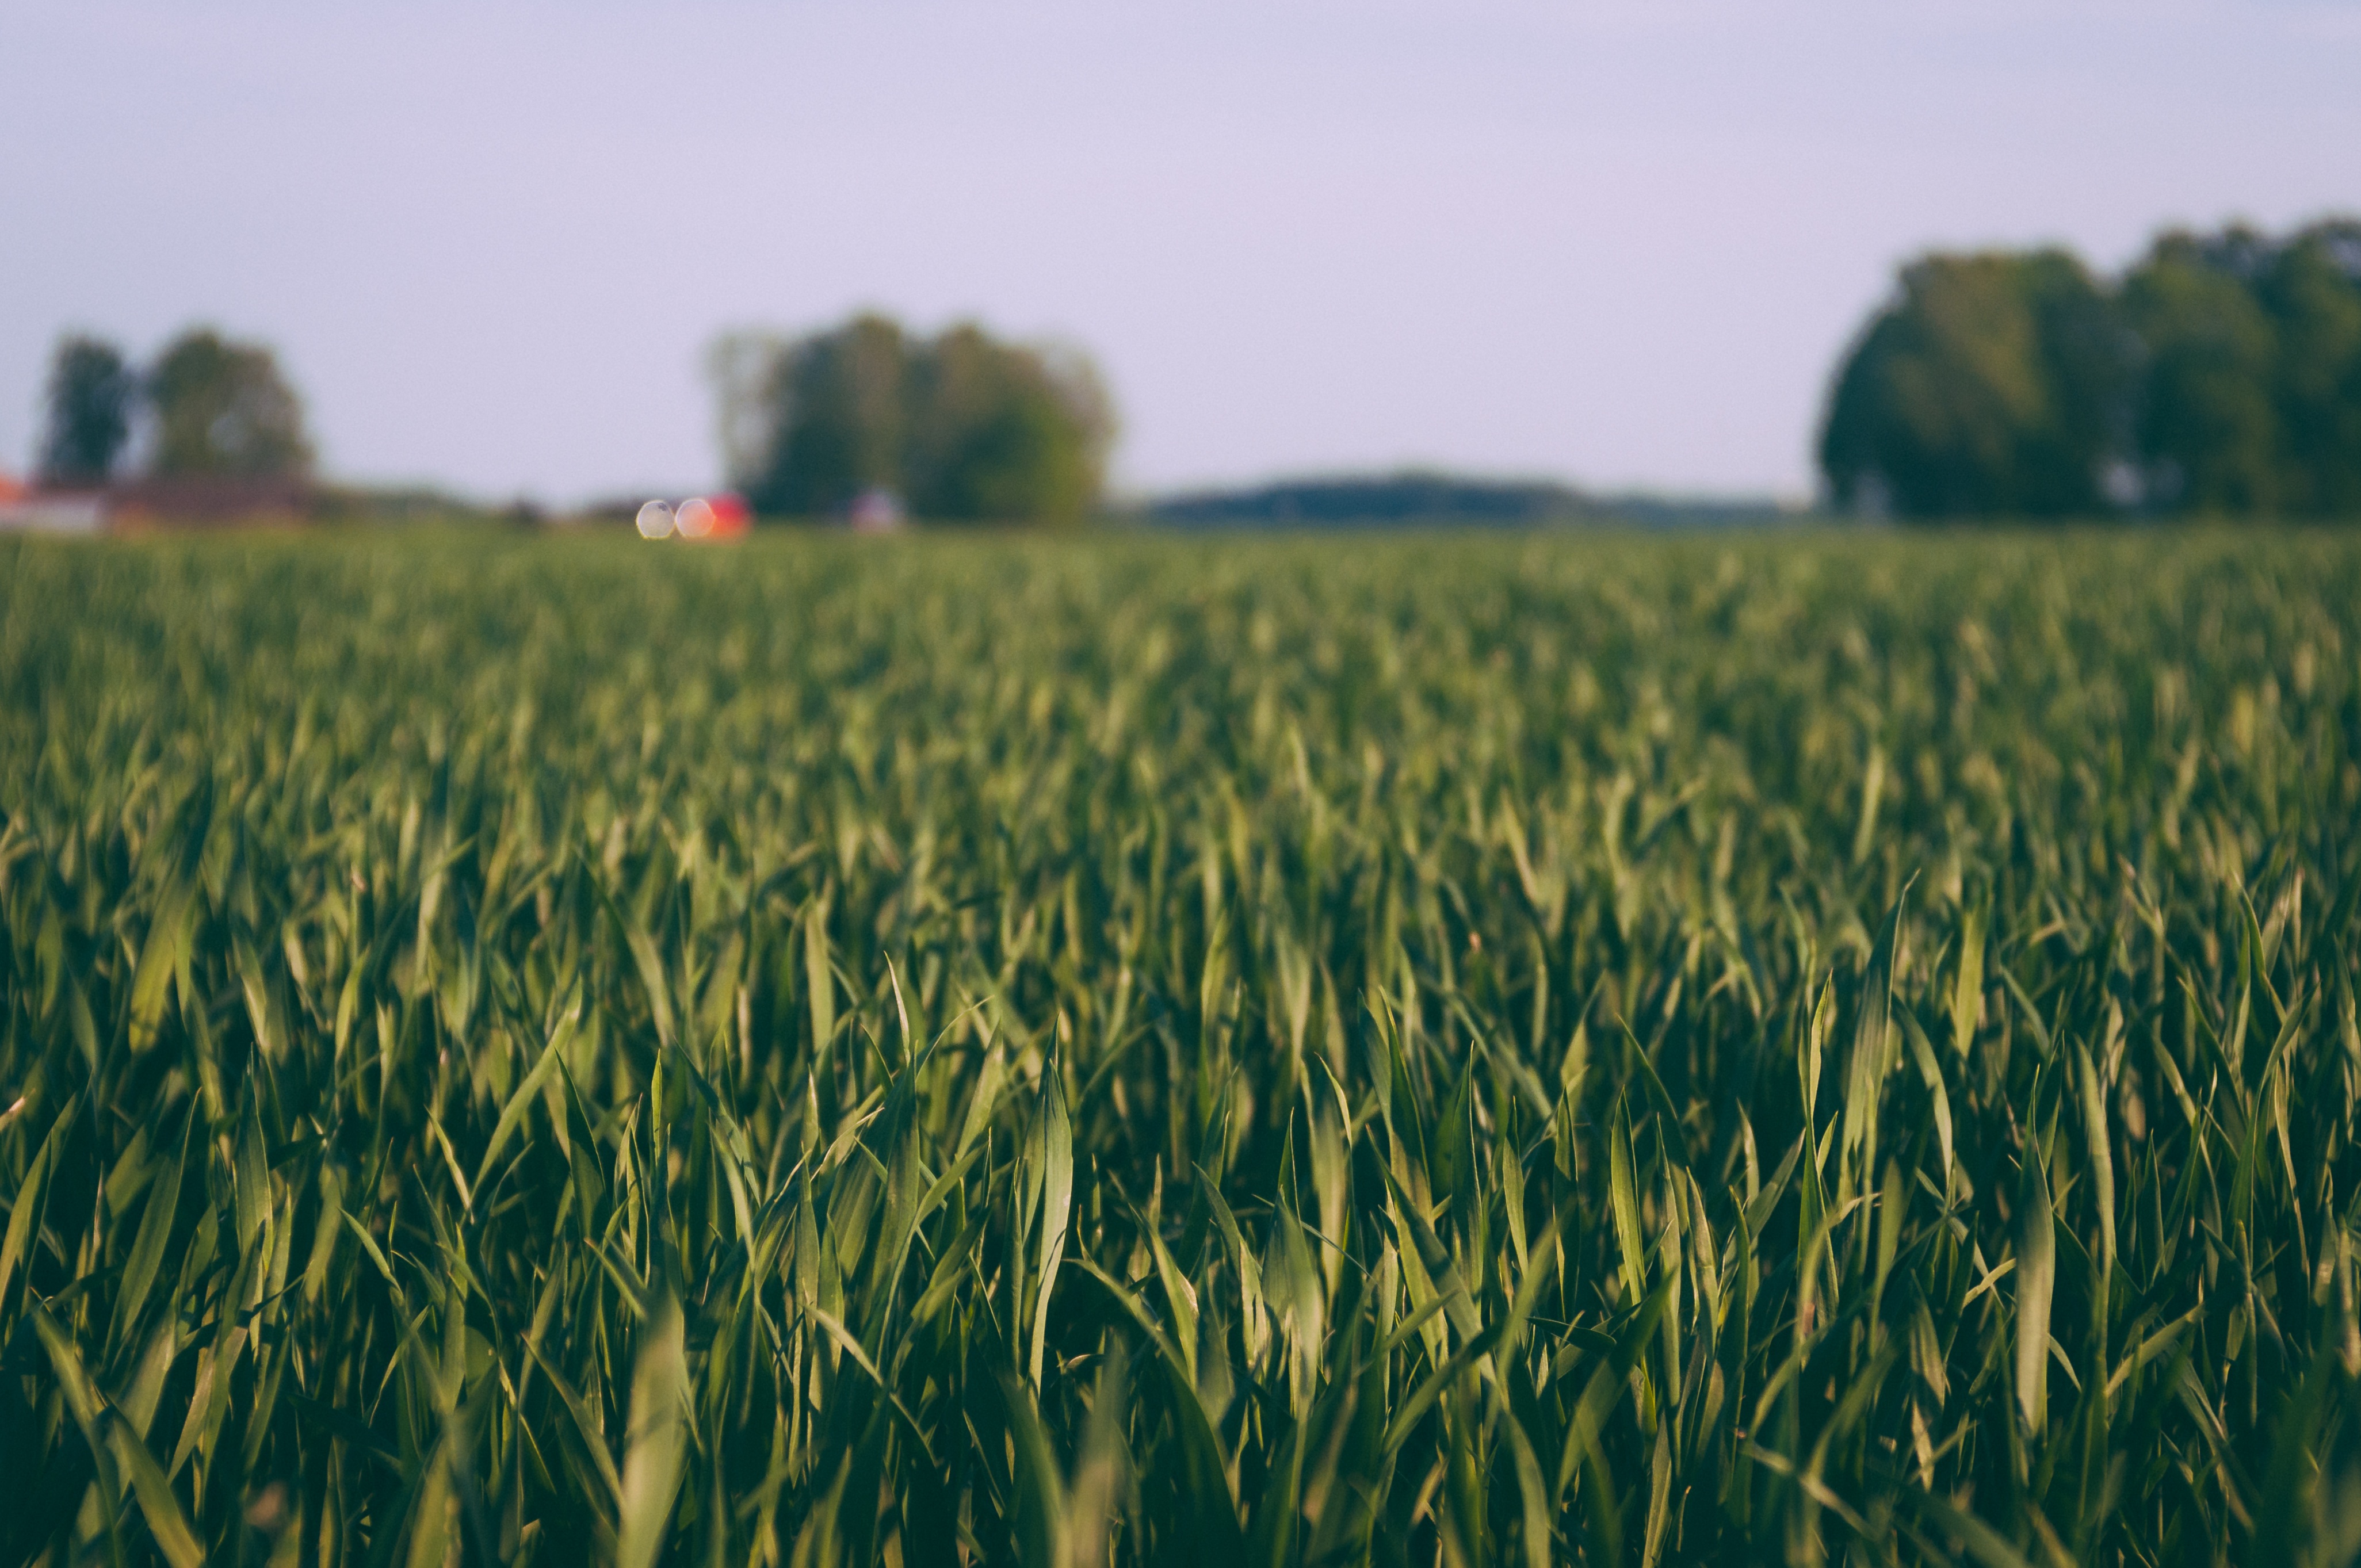
tree, grass, plant, sky, field, meadow, barley, wheat, prairie, countryside, food, green, crop, soil, agriculture, plain, grassland, rural area, paddy field, flowering plant, commodity, grass family, land plant, food grain